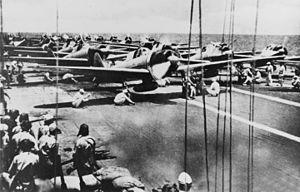
Le Shōkaku était un porte-avions de la classe du même nom construit pour la Marine impériale japonaise à la fin des années 1930. En compagnie de son sister-ship le Zuikaku, il participe aux opérations navales majeures de la guerre du Pacifique lors de la Seconde Guerre mondiale, parmi lesquelles l'attaque de Pearl Harbor, le raid sur Ceylan, la bataille de la mer de Corail et la campagne de Guadalcanal. En juin 1944, alors qu'il est en route pour les îles Mariannes, le Shōkaku est torpillé par un sous-marin américain durant la bataille de la mer des Philippines.
La bataille des îles Santa Cruz qui eut lieu entre les 25 et 27 octobre 1942 fut la quatrième bataille aéronavale du théâtre Pacifique de la Seconde Guerre mondiale et le quatrième engagement majeur entre la marine impériale japonaise et la marine américaine durant la bataille de Guadalcanal. Comme lors des batailles de la mer de Corail, de Midway et des Salomon orientales, les deux flottes entrèrent rarement en contact visuel et toutes les attaques furent menées par l'intermédiaire de l'aviation embarquée ou des appareils basés à terre.